2013 European Ladies' Team Championship

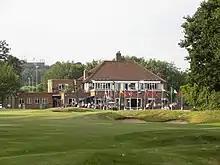
Fulford Golf Club

The 2013 European Ladies' Team Championship took place 9–13 July at Fulford Golf Club in Fulford, England. It was the 30th women's golf amateur European Ladies' Team Championship.